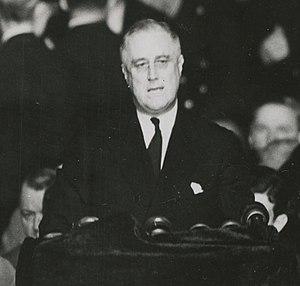
L'élection présidentielle américaine de 1936 est la 38ᵉ élection présidentielle depuis l'adoption de la Constitution en 1787. Elle se déroule le mardi 3 novembre 1936.